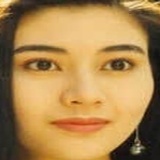
hoa hậu Lý Gia Hân